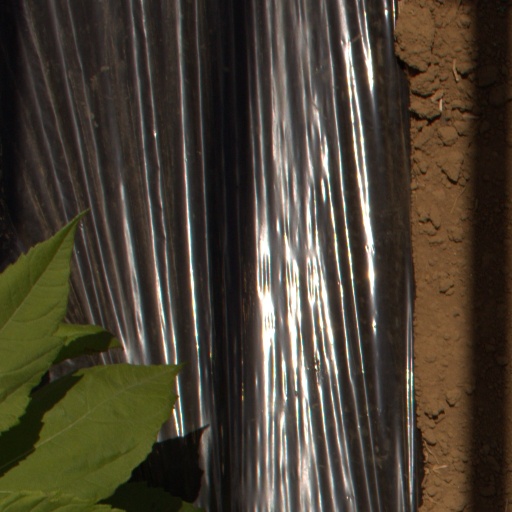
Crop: Jerusalem artichoke